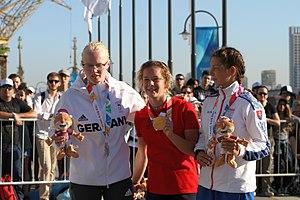
Les épreuves de canoë-kayak aux Jeux olympiques de la jeunesse de 2018 ont lieu sur la darse n° 3 de Puerto Madero, à Buenos Aires, en Argentine, du 12 au 16 octobre 2018.